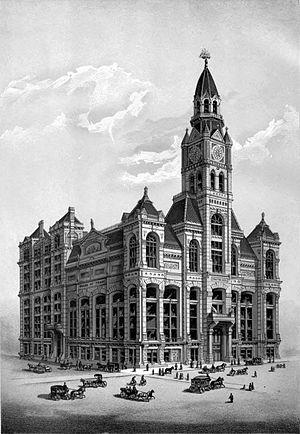
Le Old Chicago Board of Trade Building était un bâtiment de la ville de Chicago, dans l'État de l'Illinois, qui fut construit en 1882 et détruit en 1929. Avec une hauteur de 98 mètres pour 10 étages, l'édifice fut le plus haut bâtiment de la ville de 1885 à 1895 avant d'être dépassé par le Temple maçonnique de Chicago. Il se targuait d'être le premier bâtiment commercial de Chicago à être alimenté en électricité et abritait le siège du Chicago Board of Trade avant d'être remplacé par l'actuel Chicago Board of Trade Building au 141 West Jackson Boulevard.
Cet article concerne une liste des plus hautes constructions de Chicago, dans l'État de l'Illinois aux États-Unis. Située au cœur de la région du Midwest, dans le centre-nord des États-Unis, Chicago est la seconde ville du continent américain après New York pour le nombre de ses gratte-ciel. Par ailleurs, elle possède plusieurs des plus hauts gratte-ciel du continent.